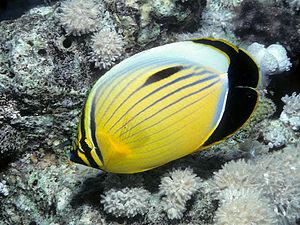
Les Chaetodon ou poissons-papillons forment un genre de poissons de la famille des Chaetodontidae dont on rencontre les espèces principalement dans les eaux tropicales de l'Indo-Pacifique.